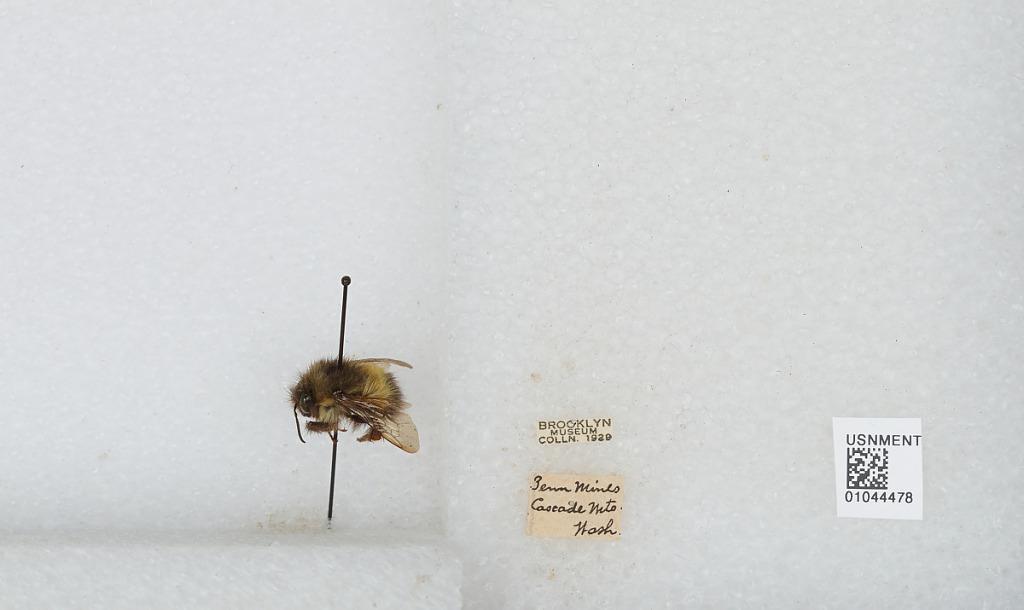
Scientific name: Bombus sp.
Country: United States
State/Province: Washington
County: Pierce
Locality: Penn Mines, Cascade Mountains
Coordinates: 46.8953, -121.711